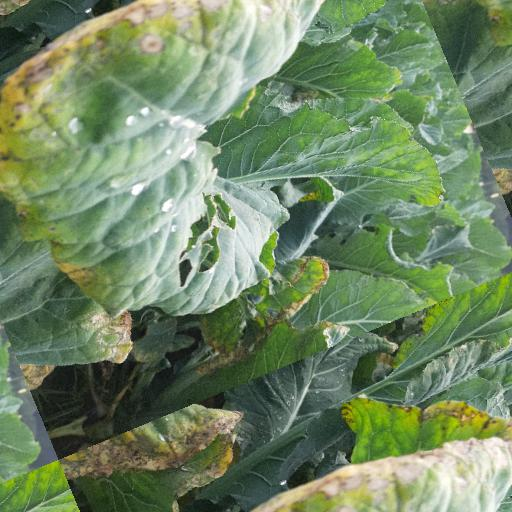
Label: Black Rot